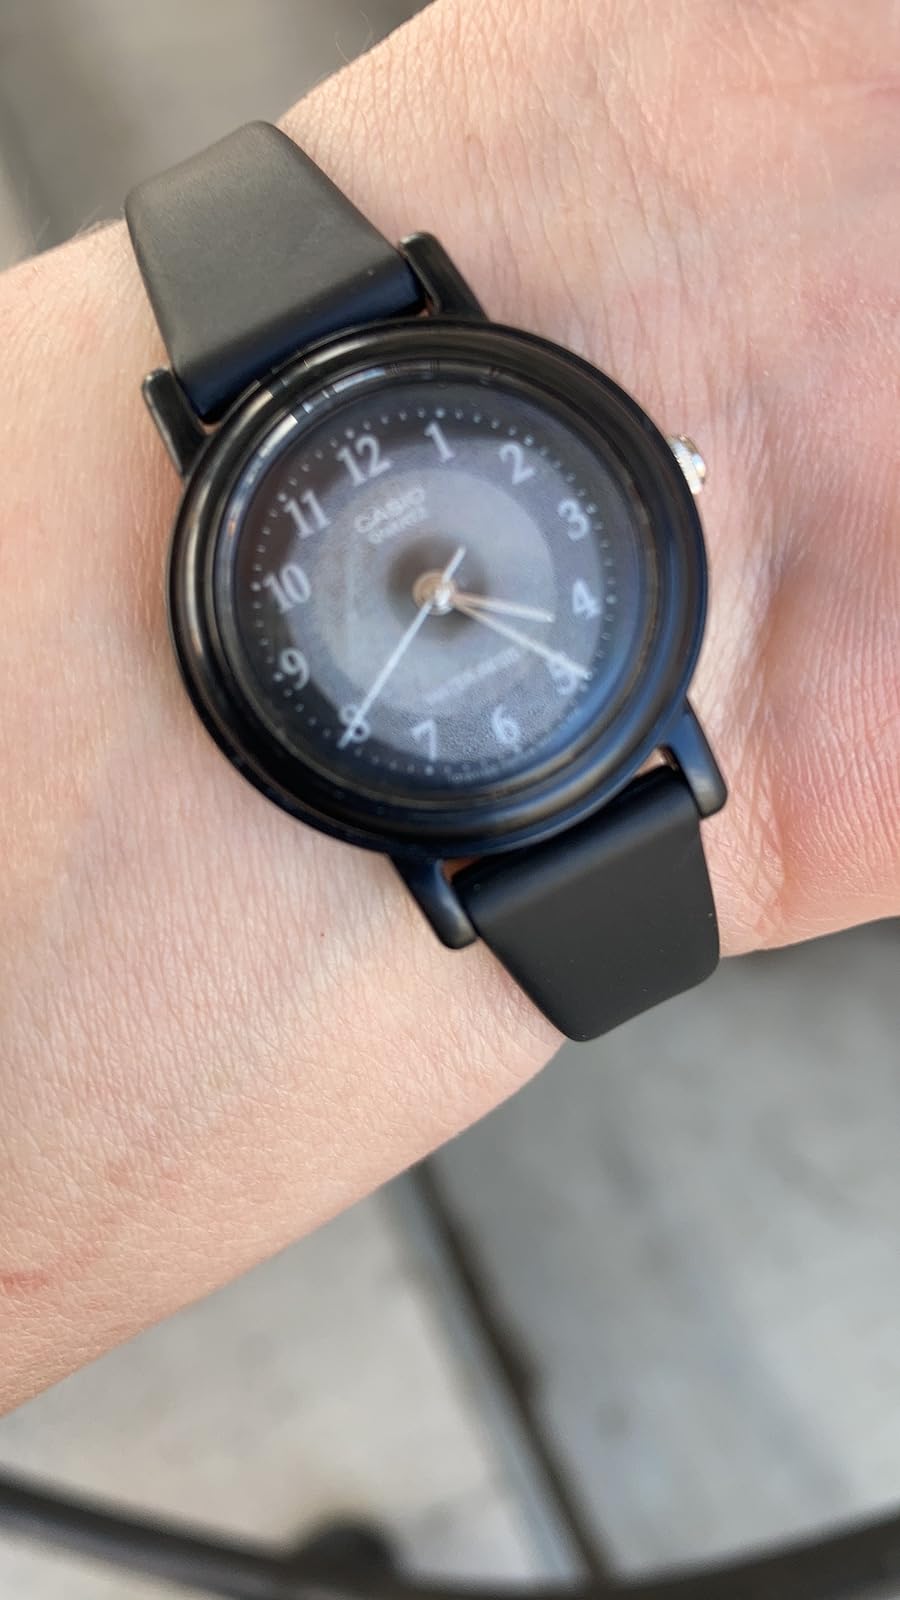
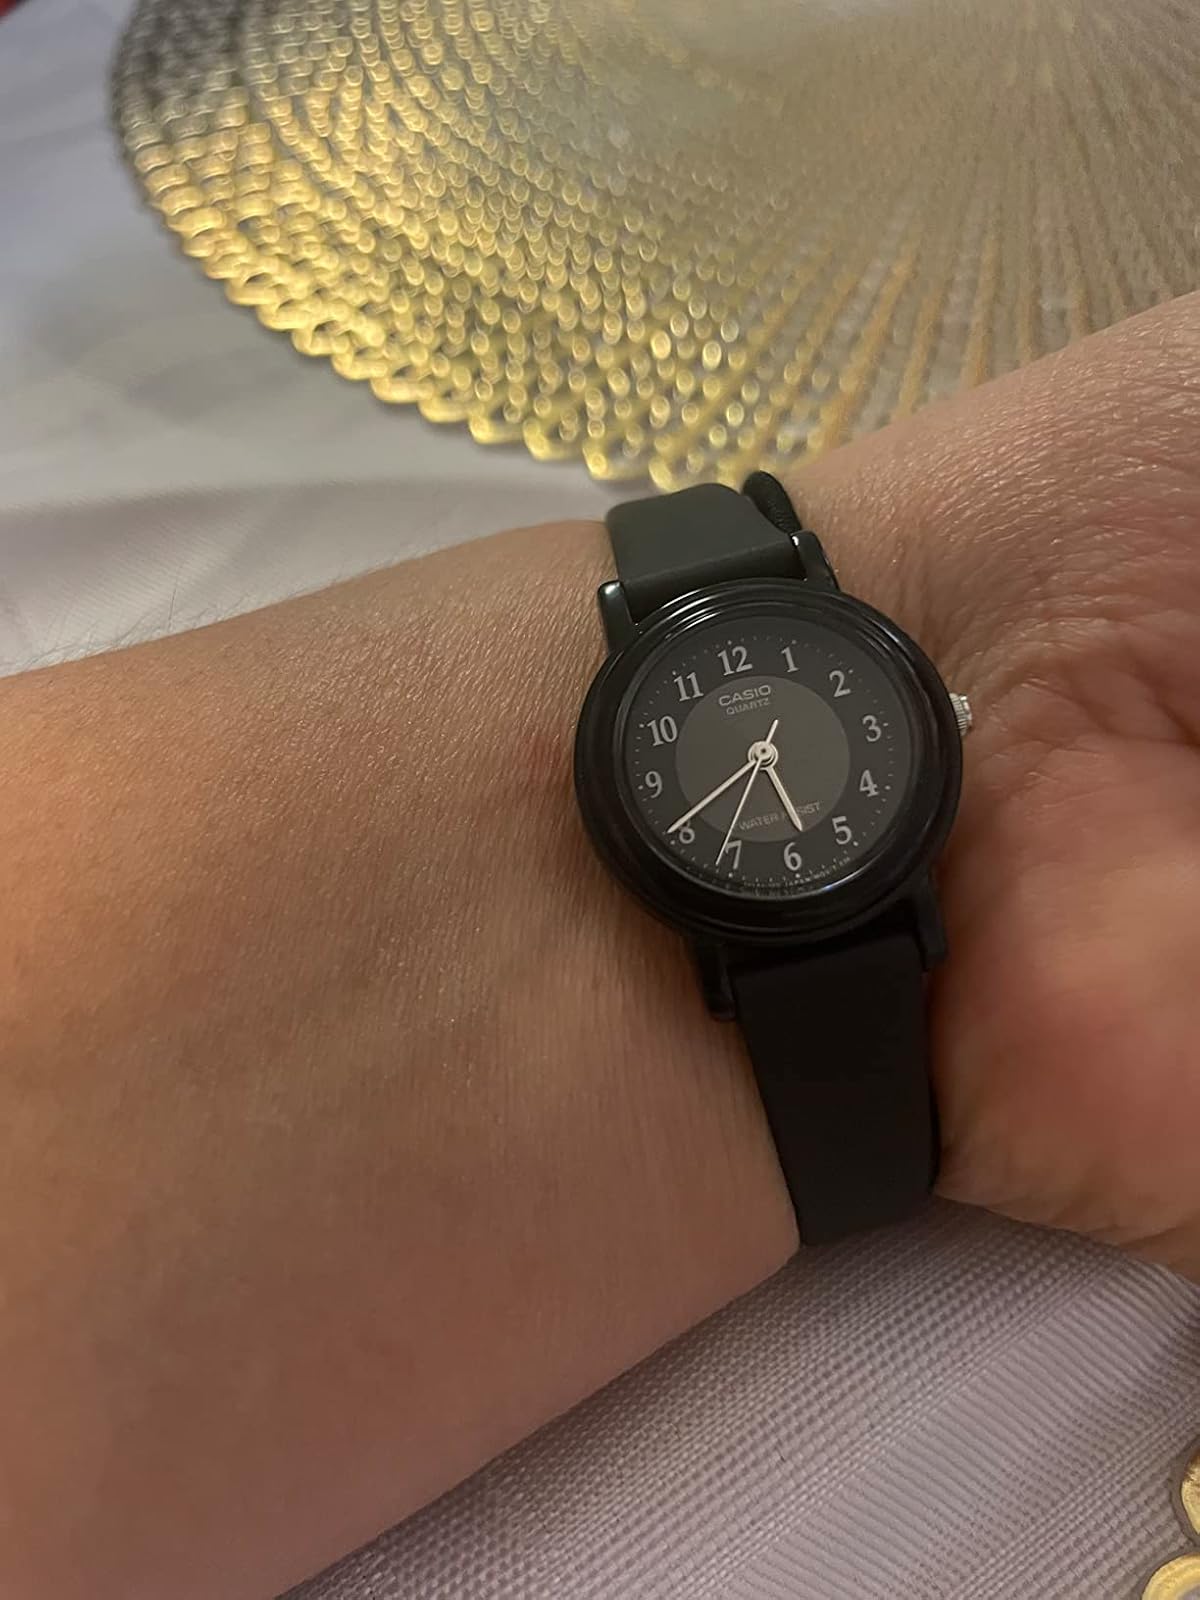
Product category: accessories_watch
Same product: yes